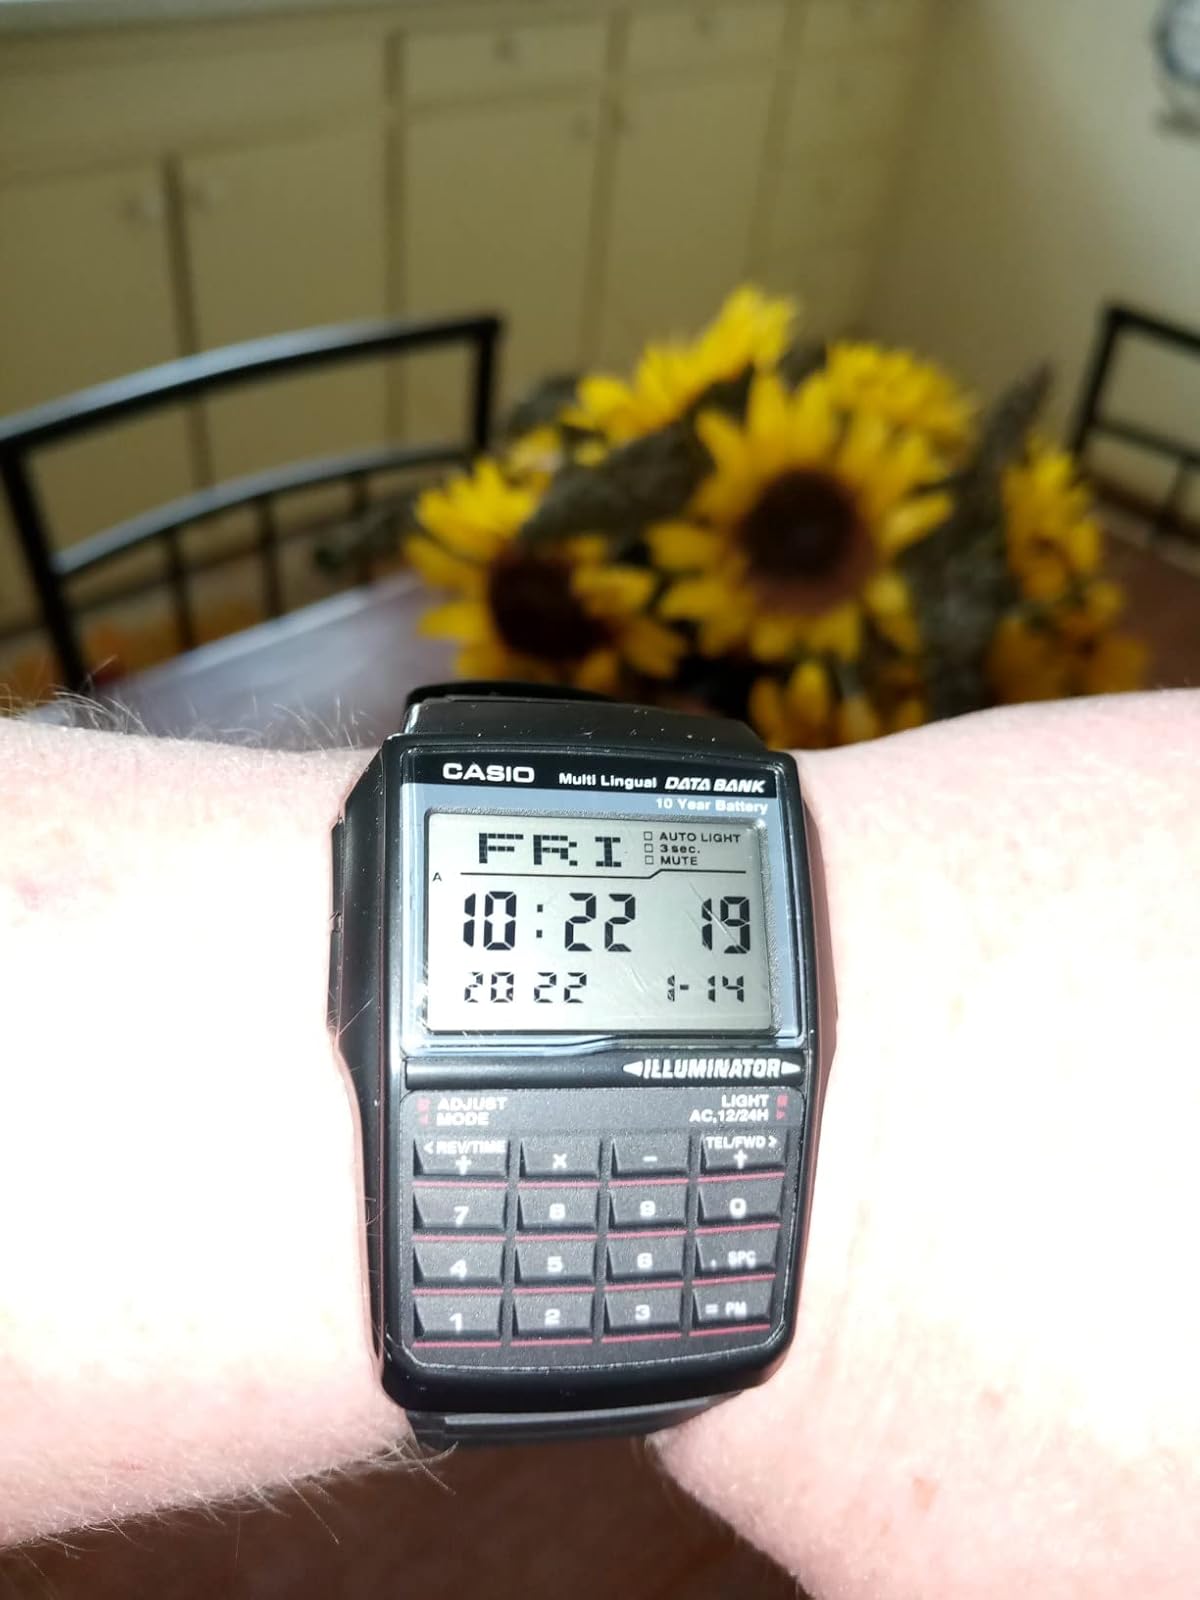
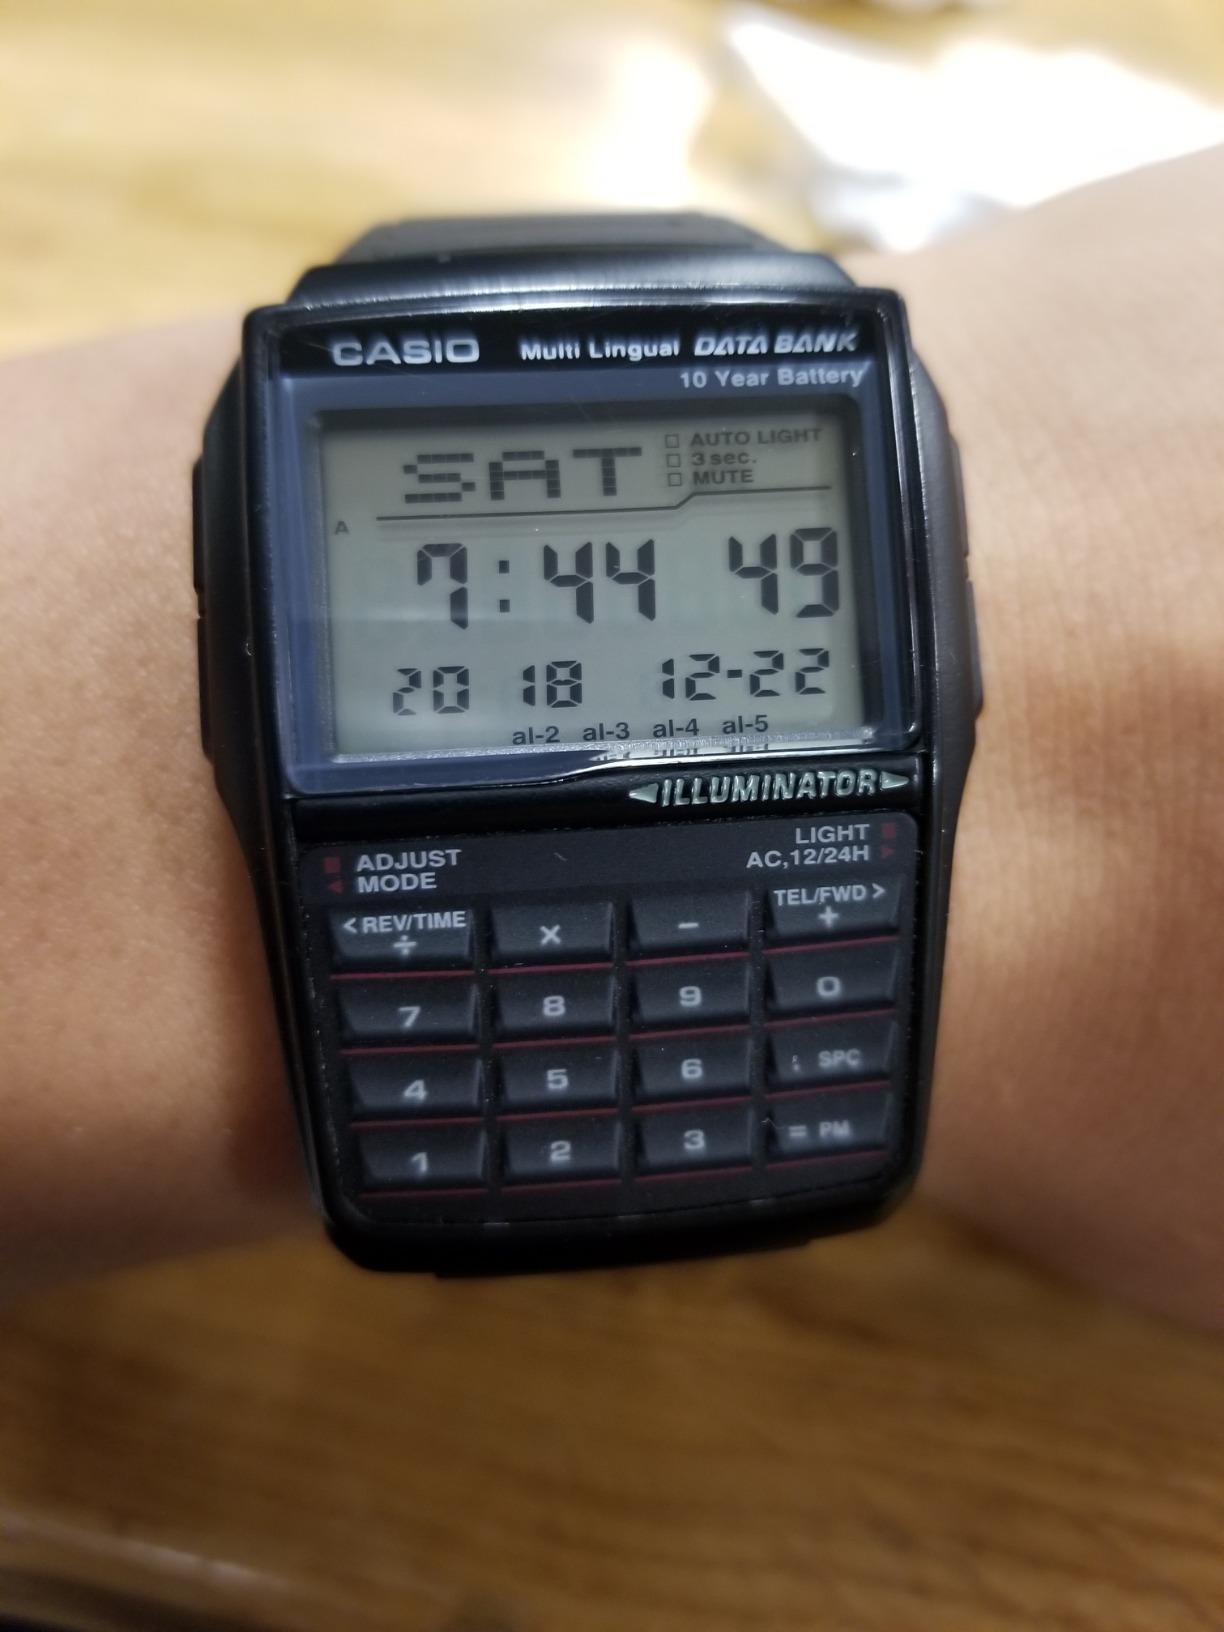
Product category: accessories_watch
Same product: yes